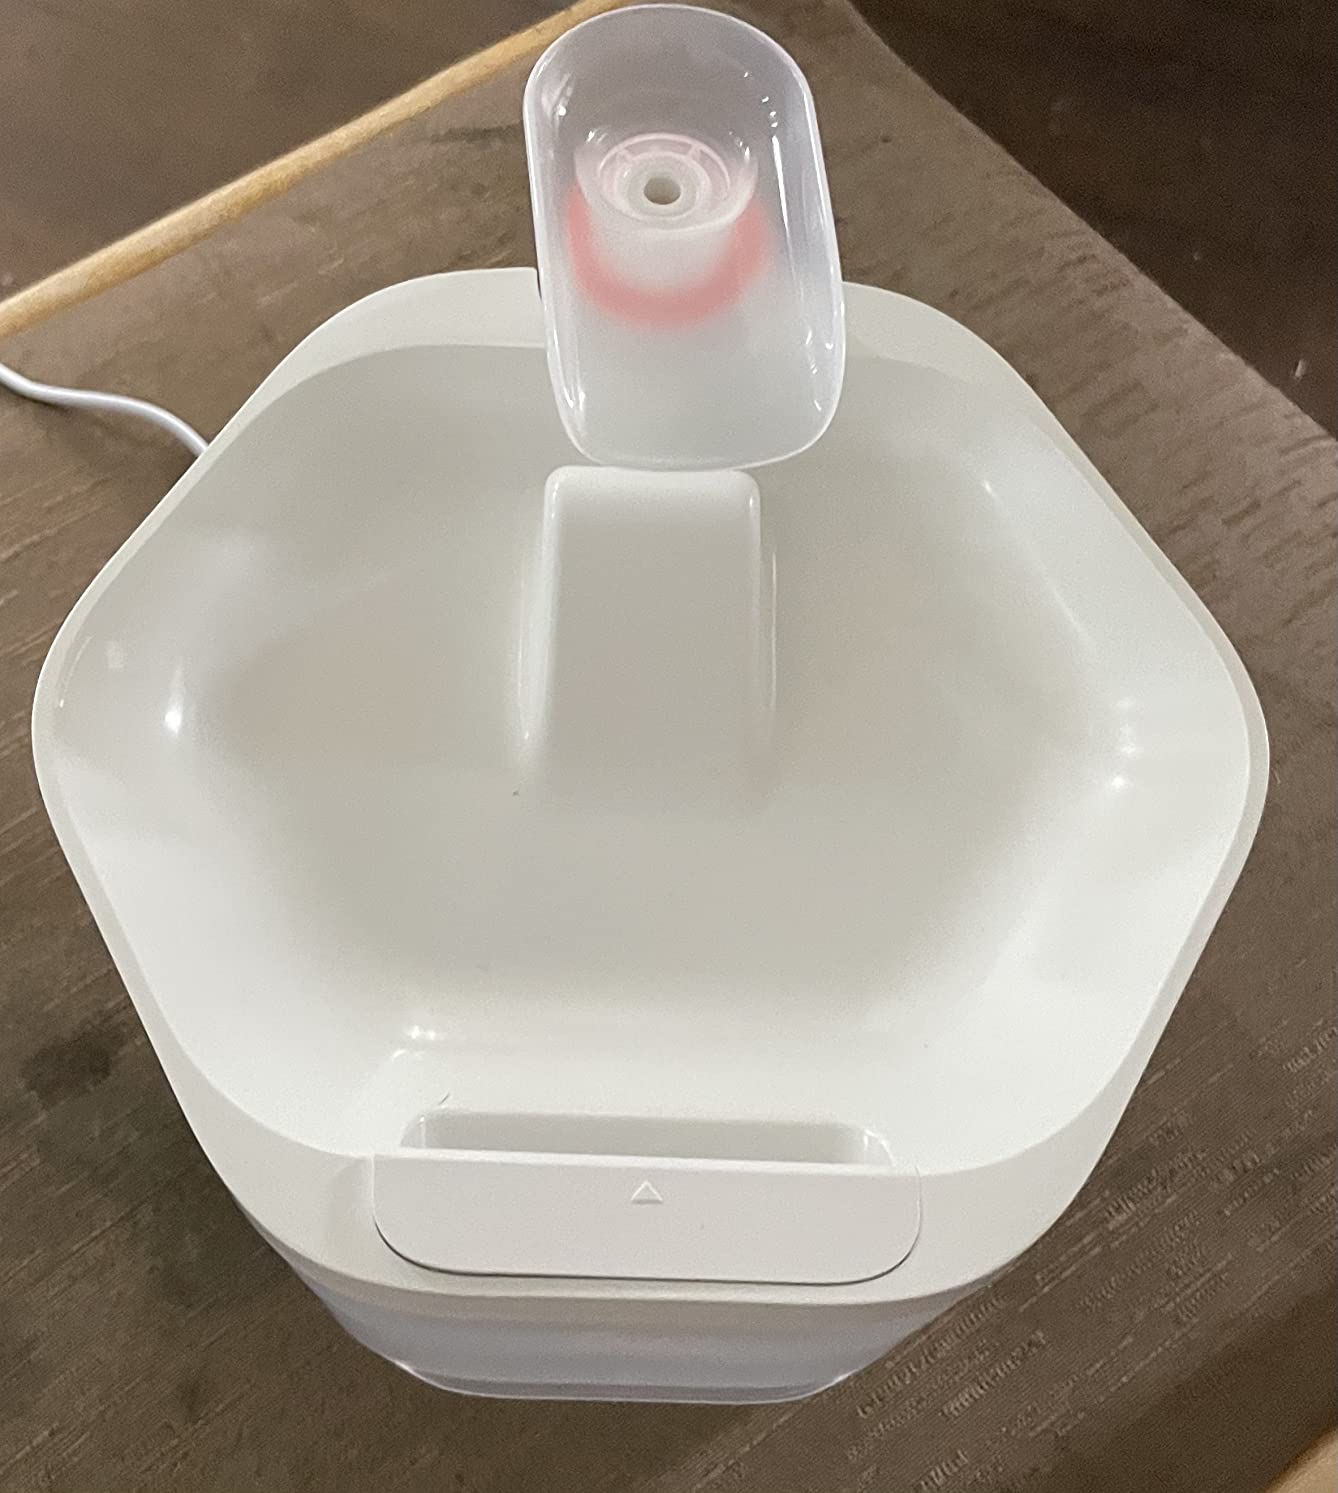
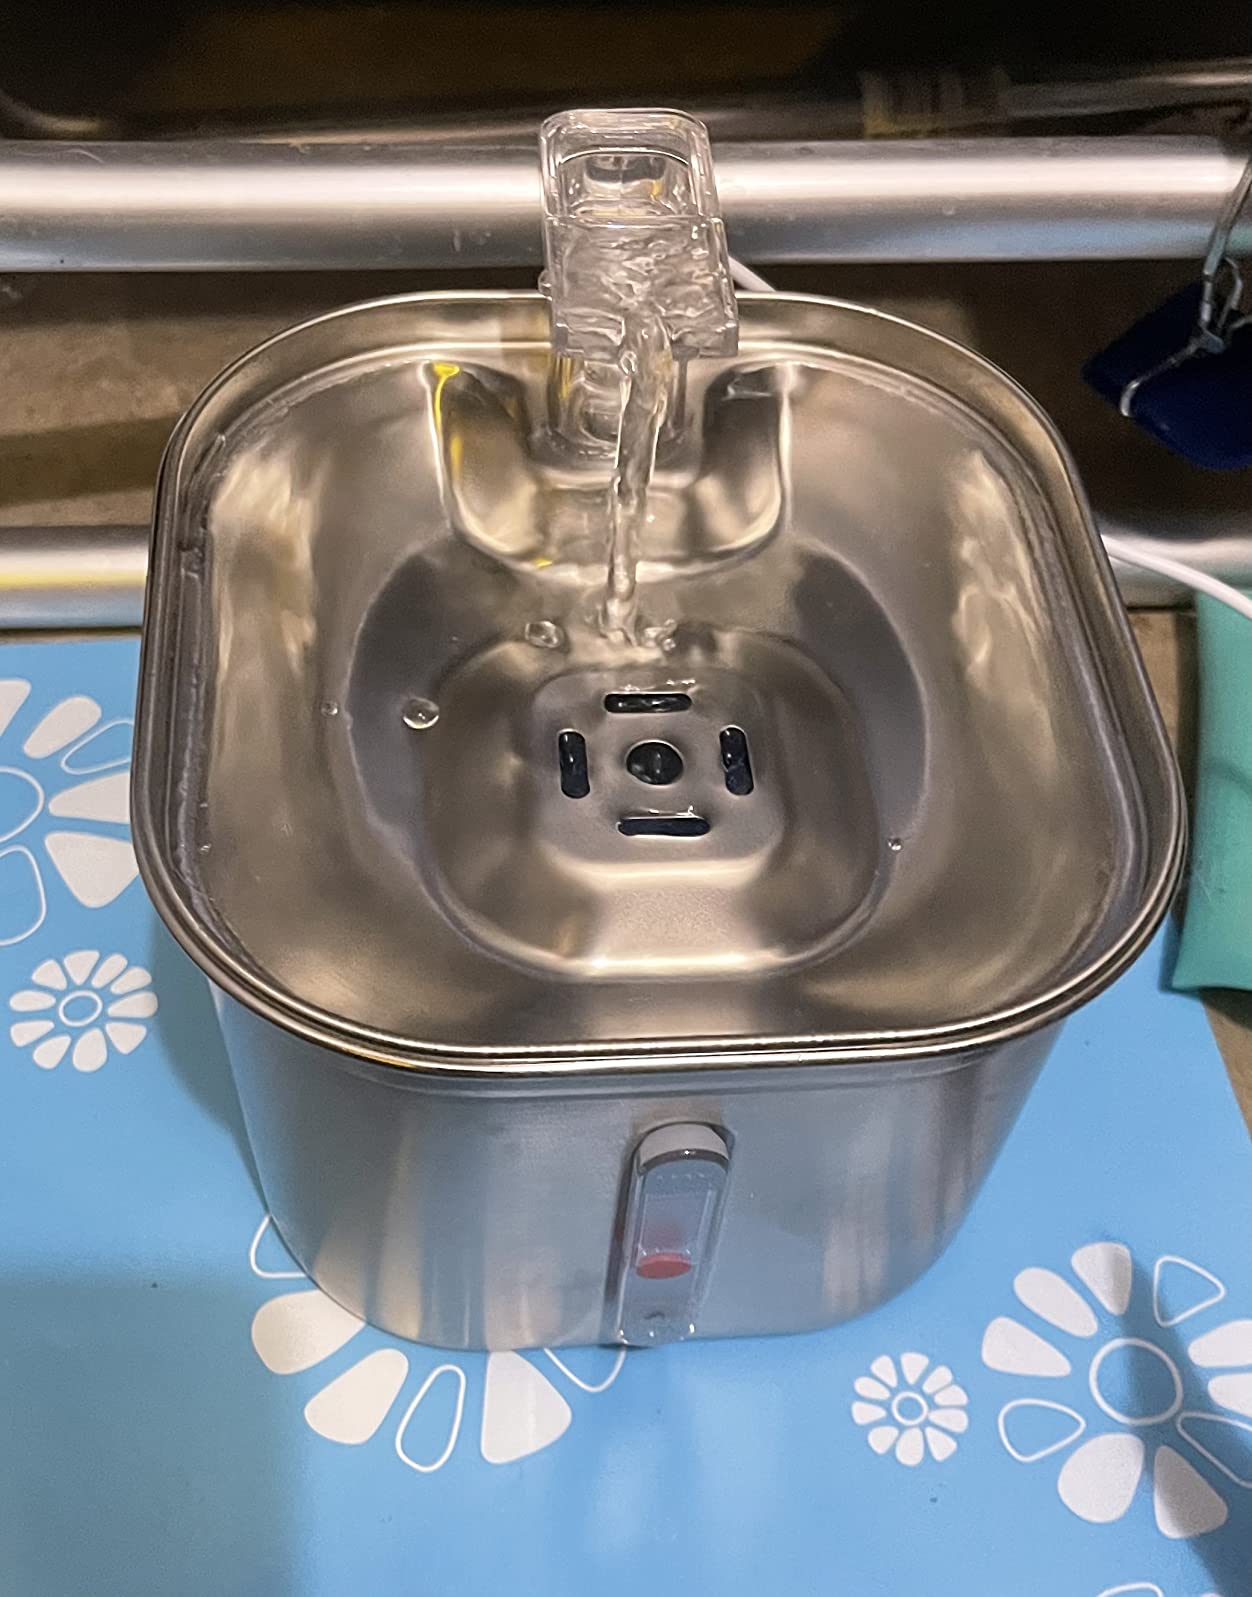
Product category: items_bowl
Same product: no